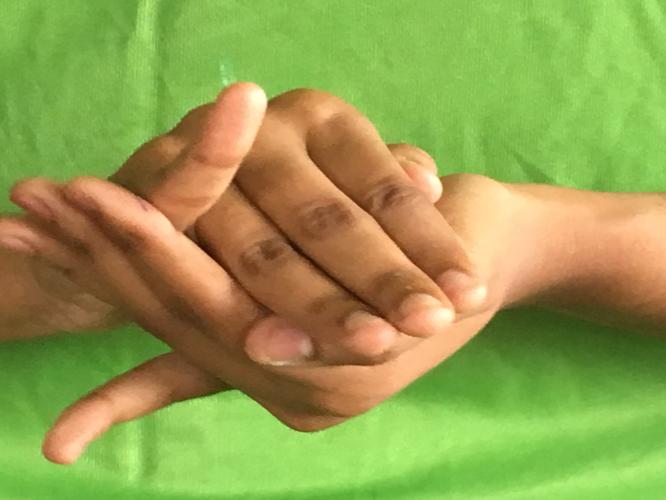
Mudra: Kurma
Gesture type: double_hand